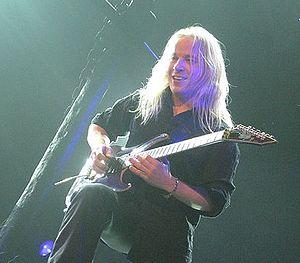
Erno Vuorinen ""Emppu"" au Zenith de Paris avec Nightwish le 24 mars 2009"